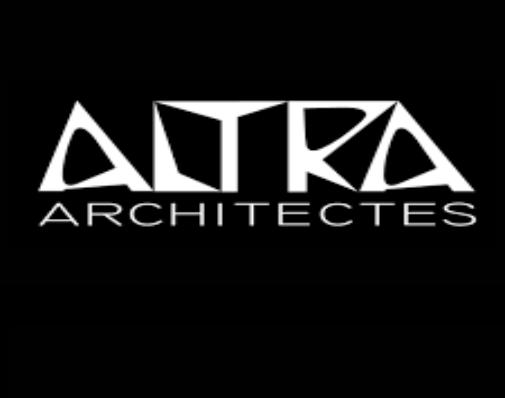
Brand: Altra
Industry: Clothes